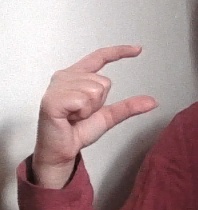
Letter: dal